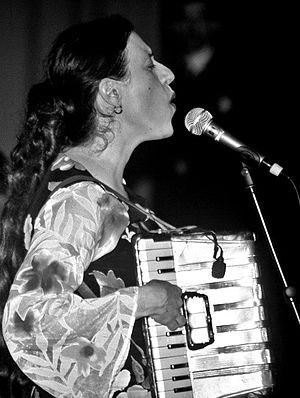
Erika Stucky, née en 1962 à San Francisco, est une chanteuse, musicienne, comédienne et cinéaste américano-suisse.